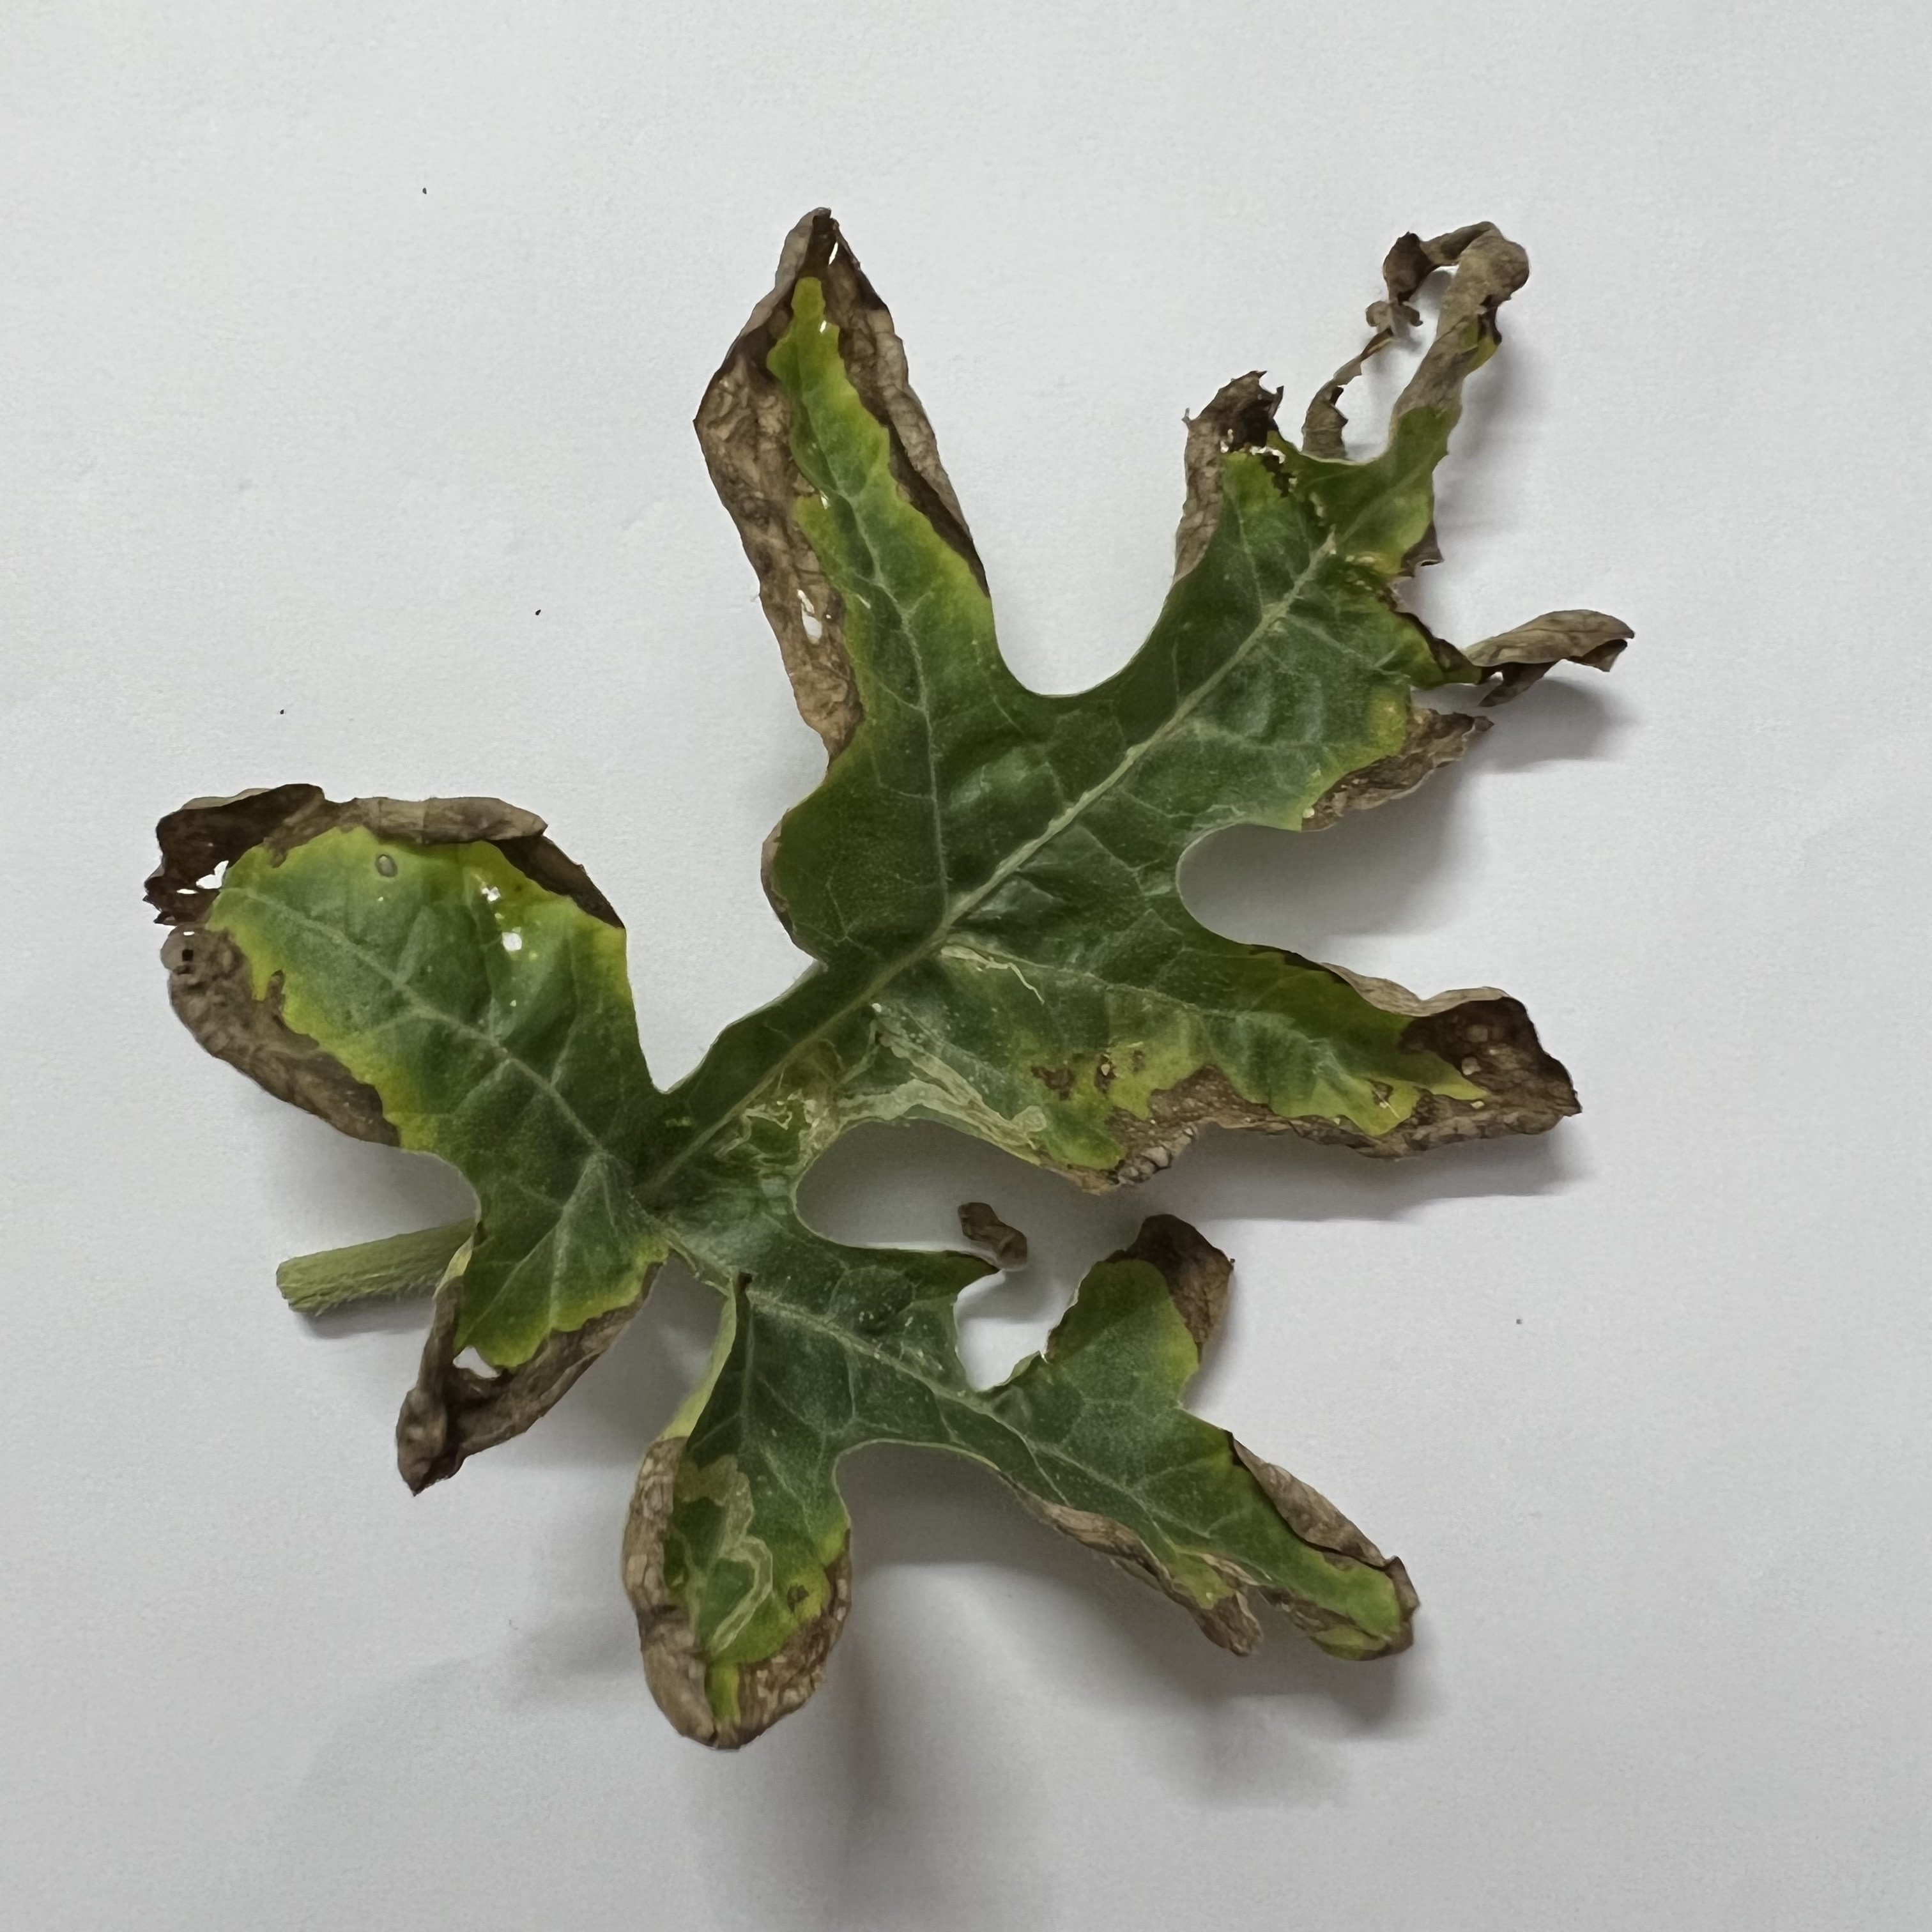
Label: Downy_Mildew